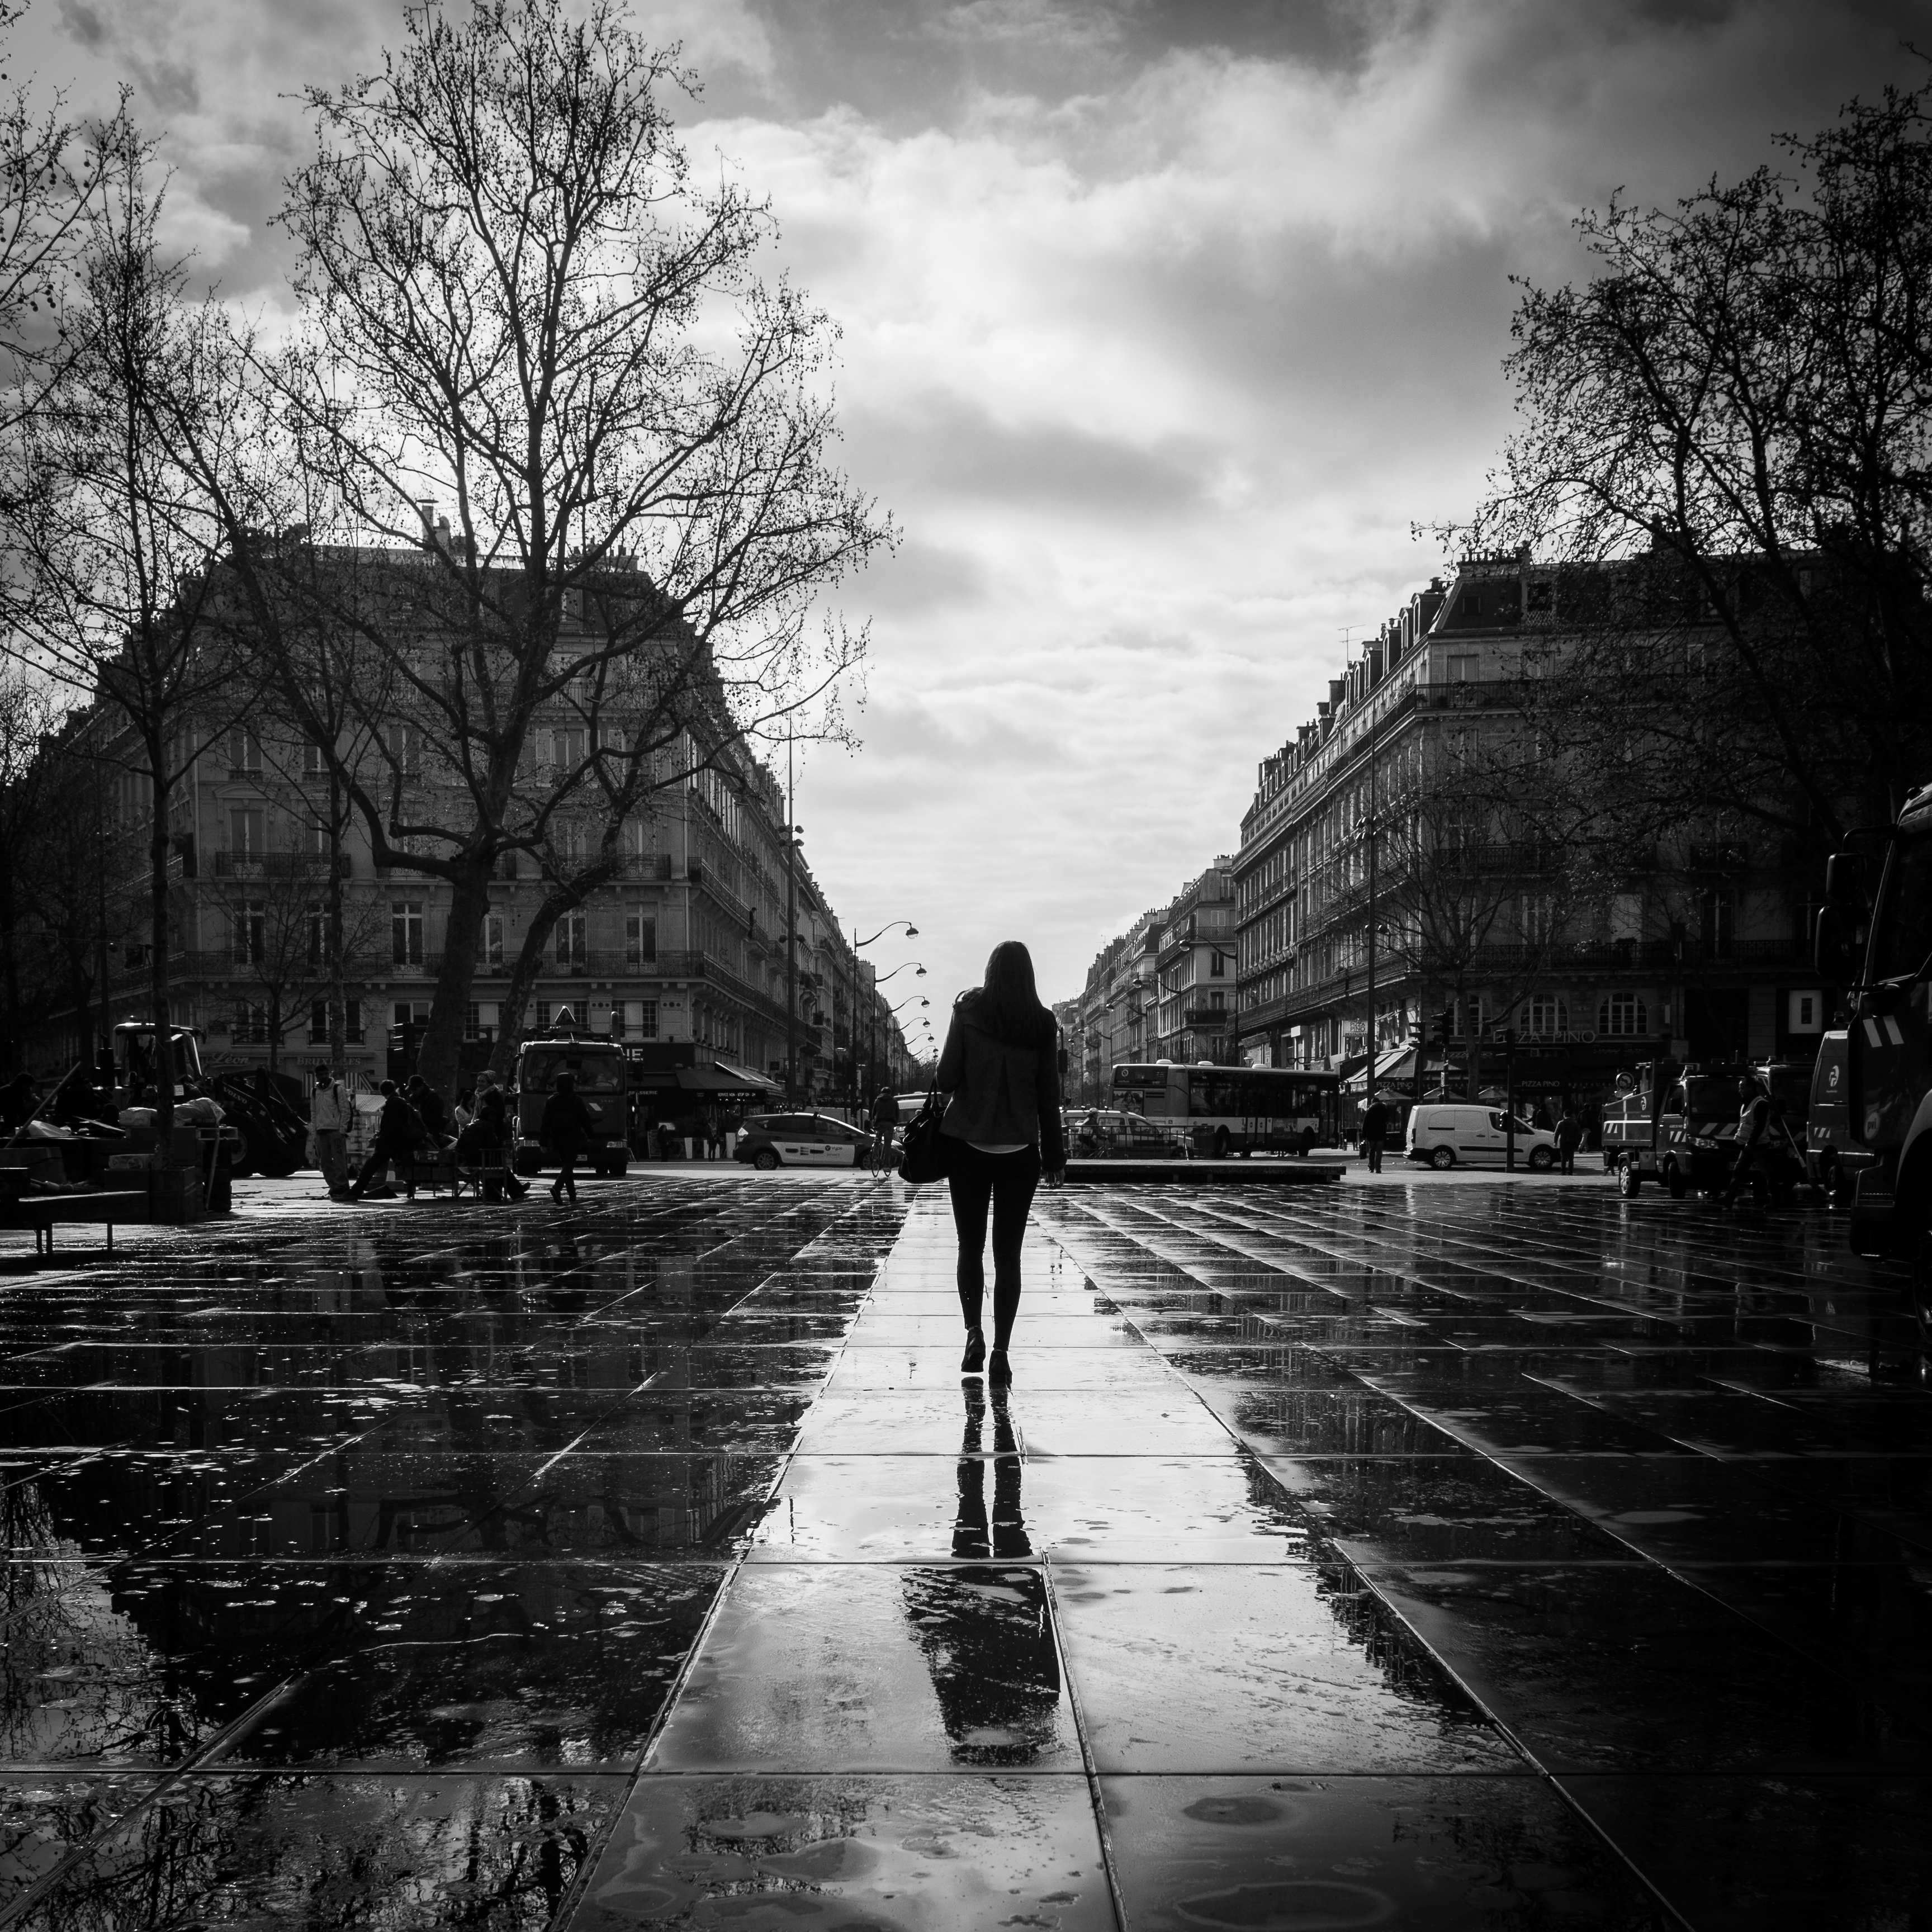
tree, rock, black and white, white, bridge, photography, sunlight, reflection, darkness, black, monochrome, photograph, monochrome photography